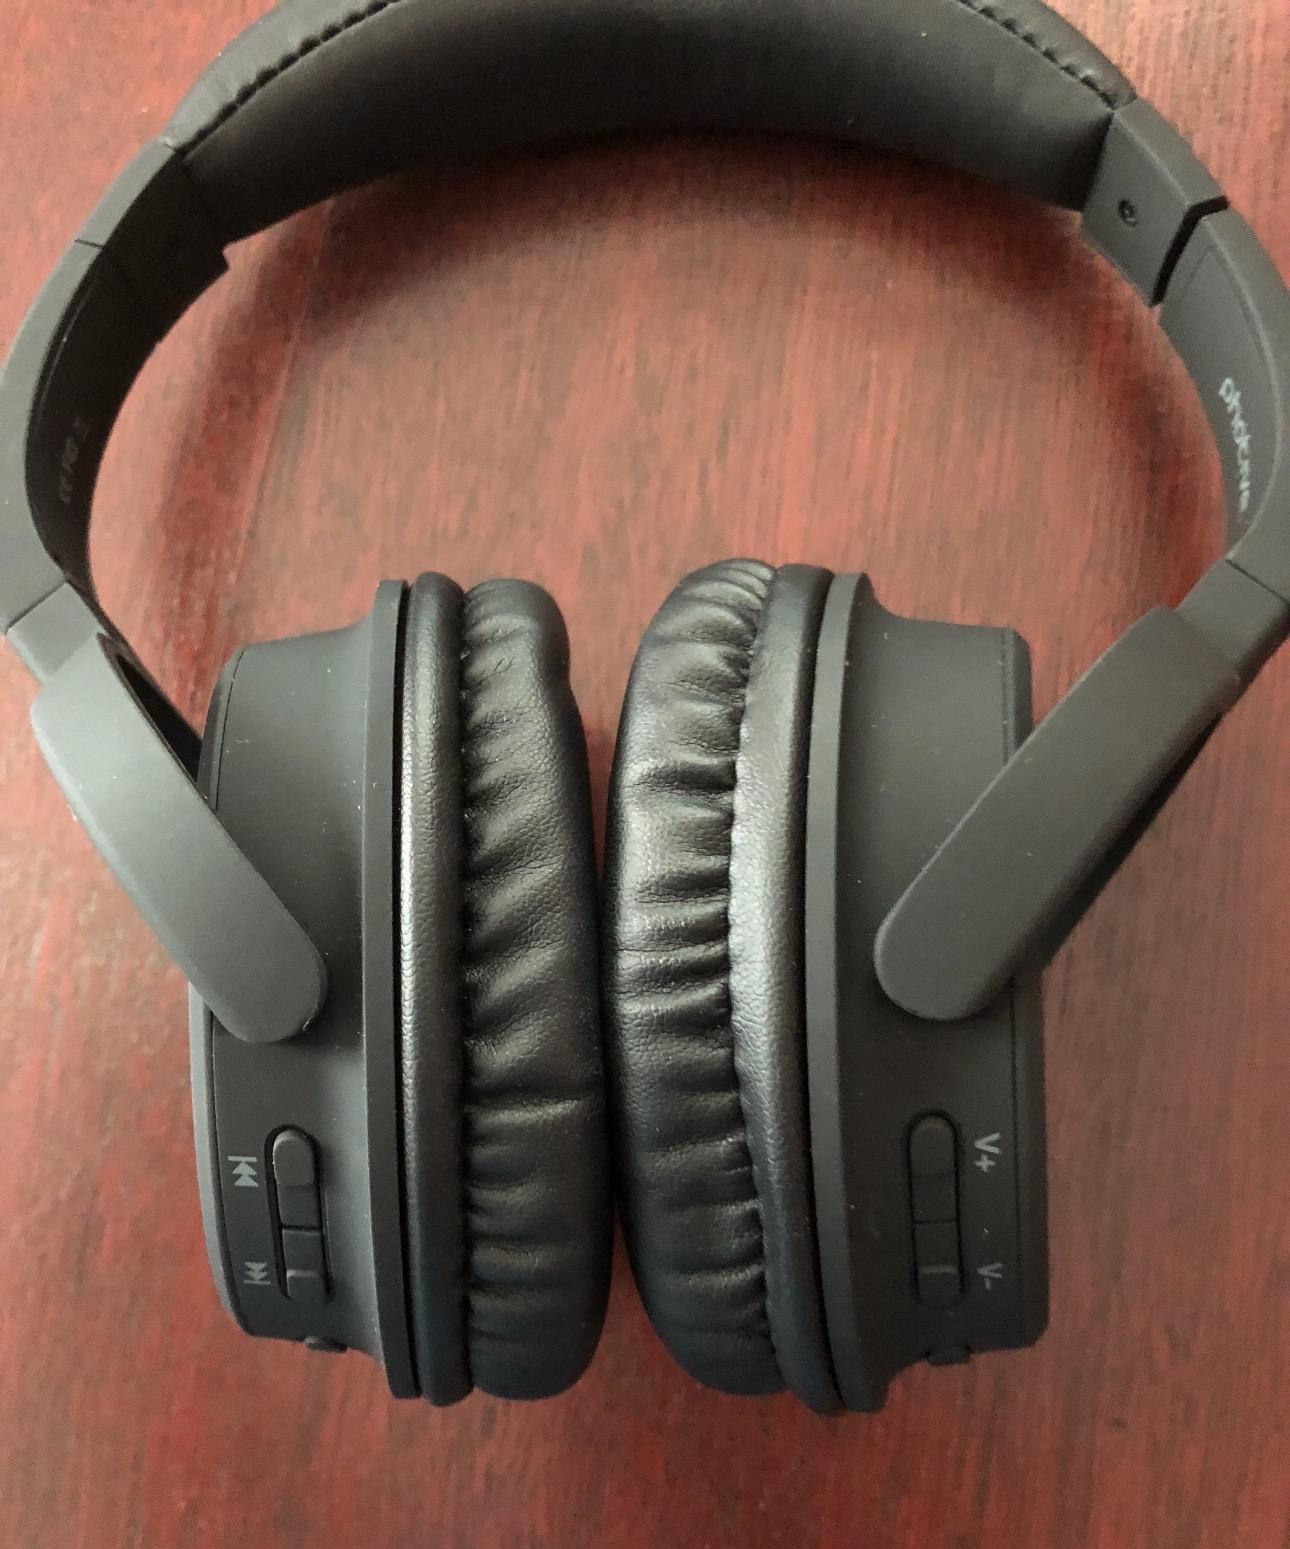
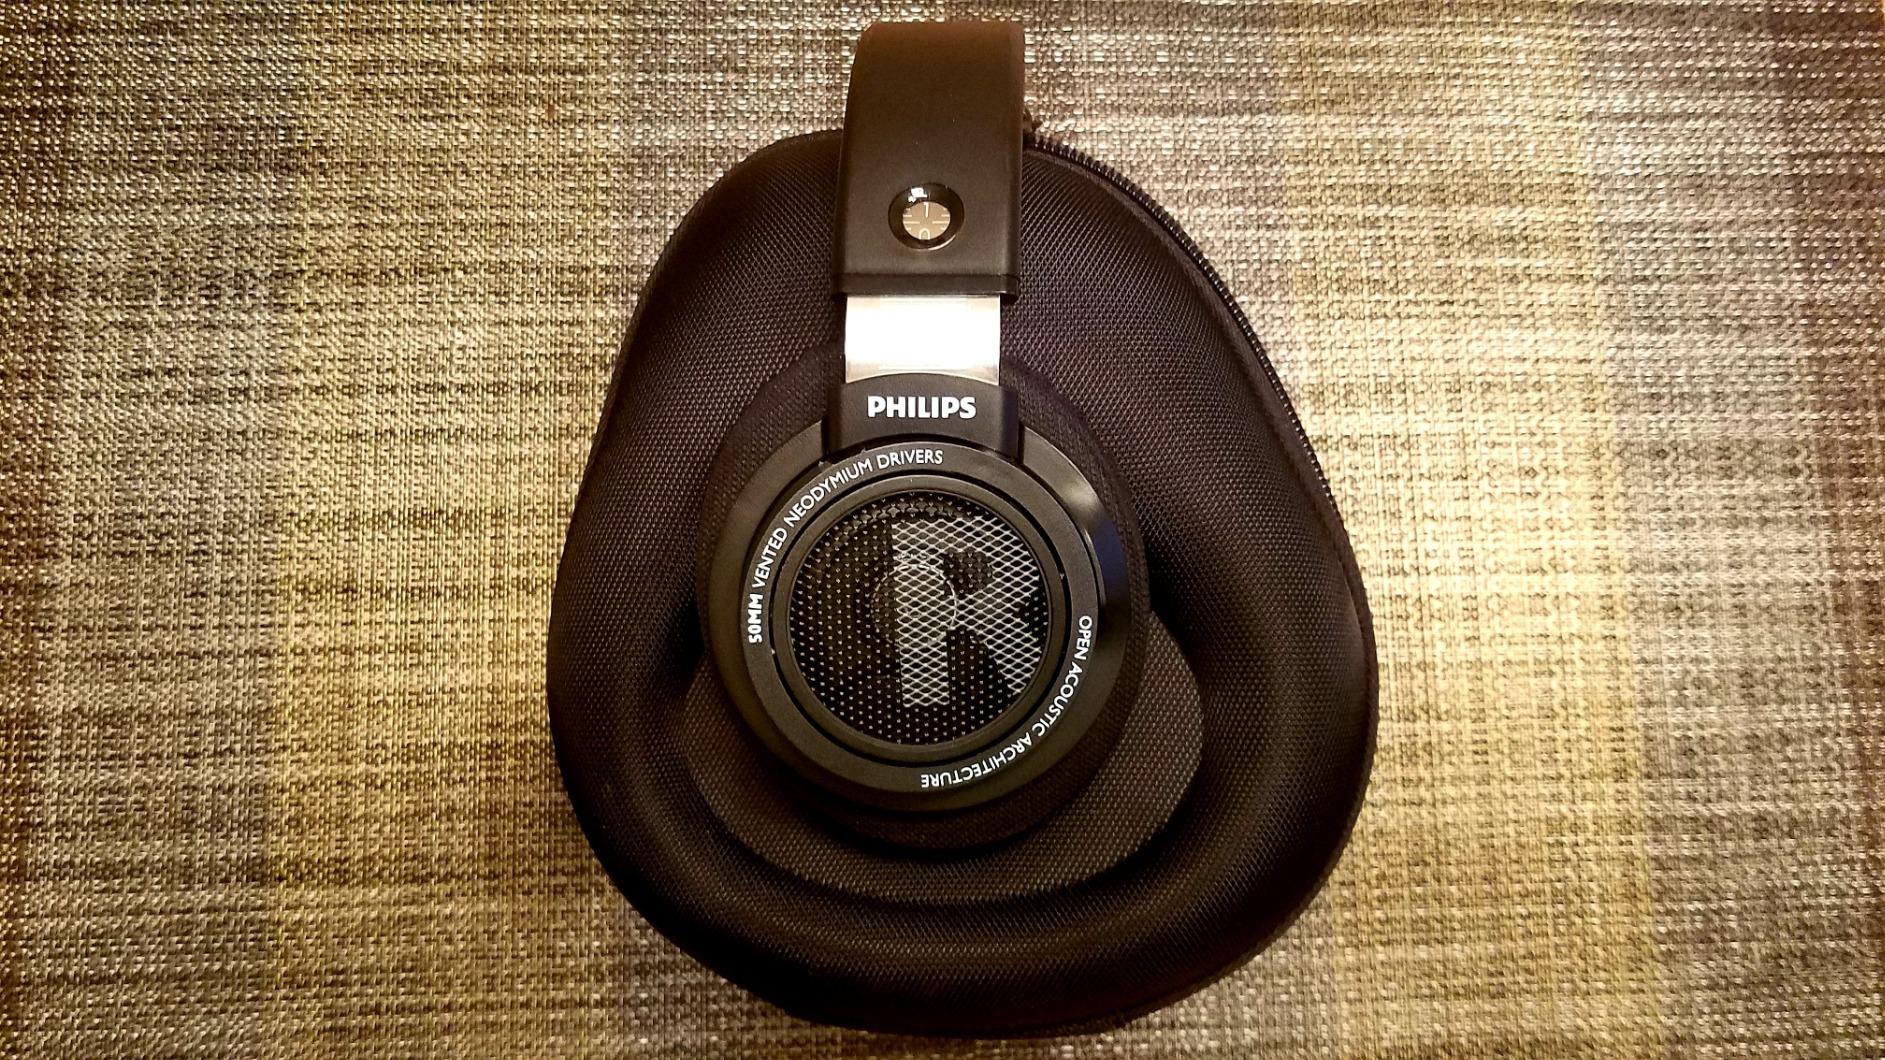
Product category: headphones
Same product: no